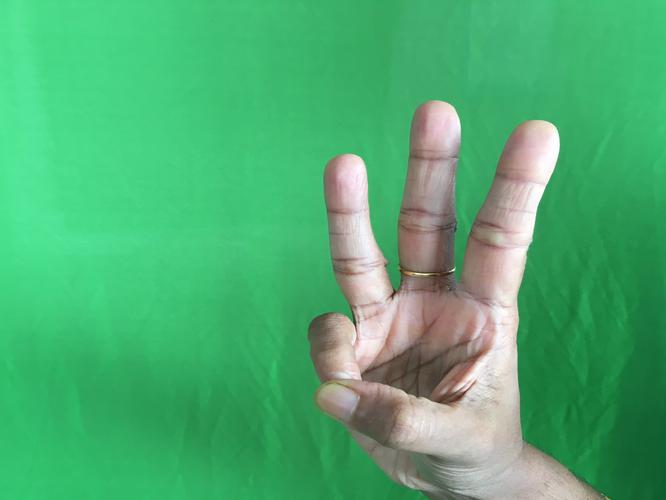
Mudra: Trishulam
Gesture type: single_hand